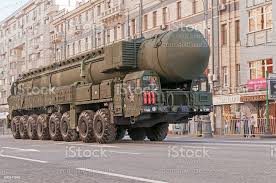
Label: Rs-24